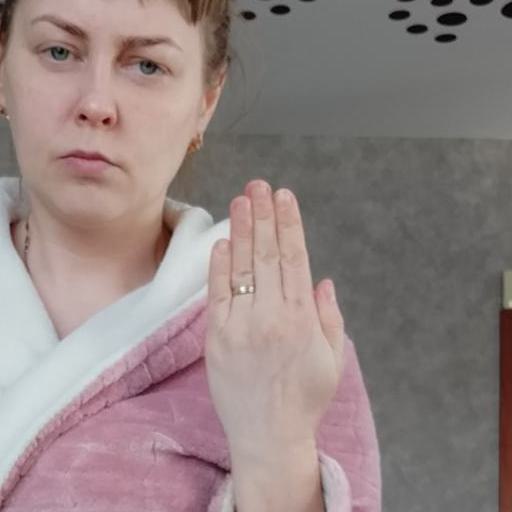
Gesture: stop_inverted